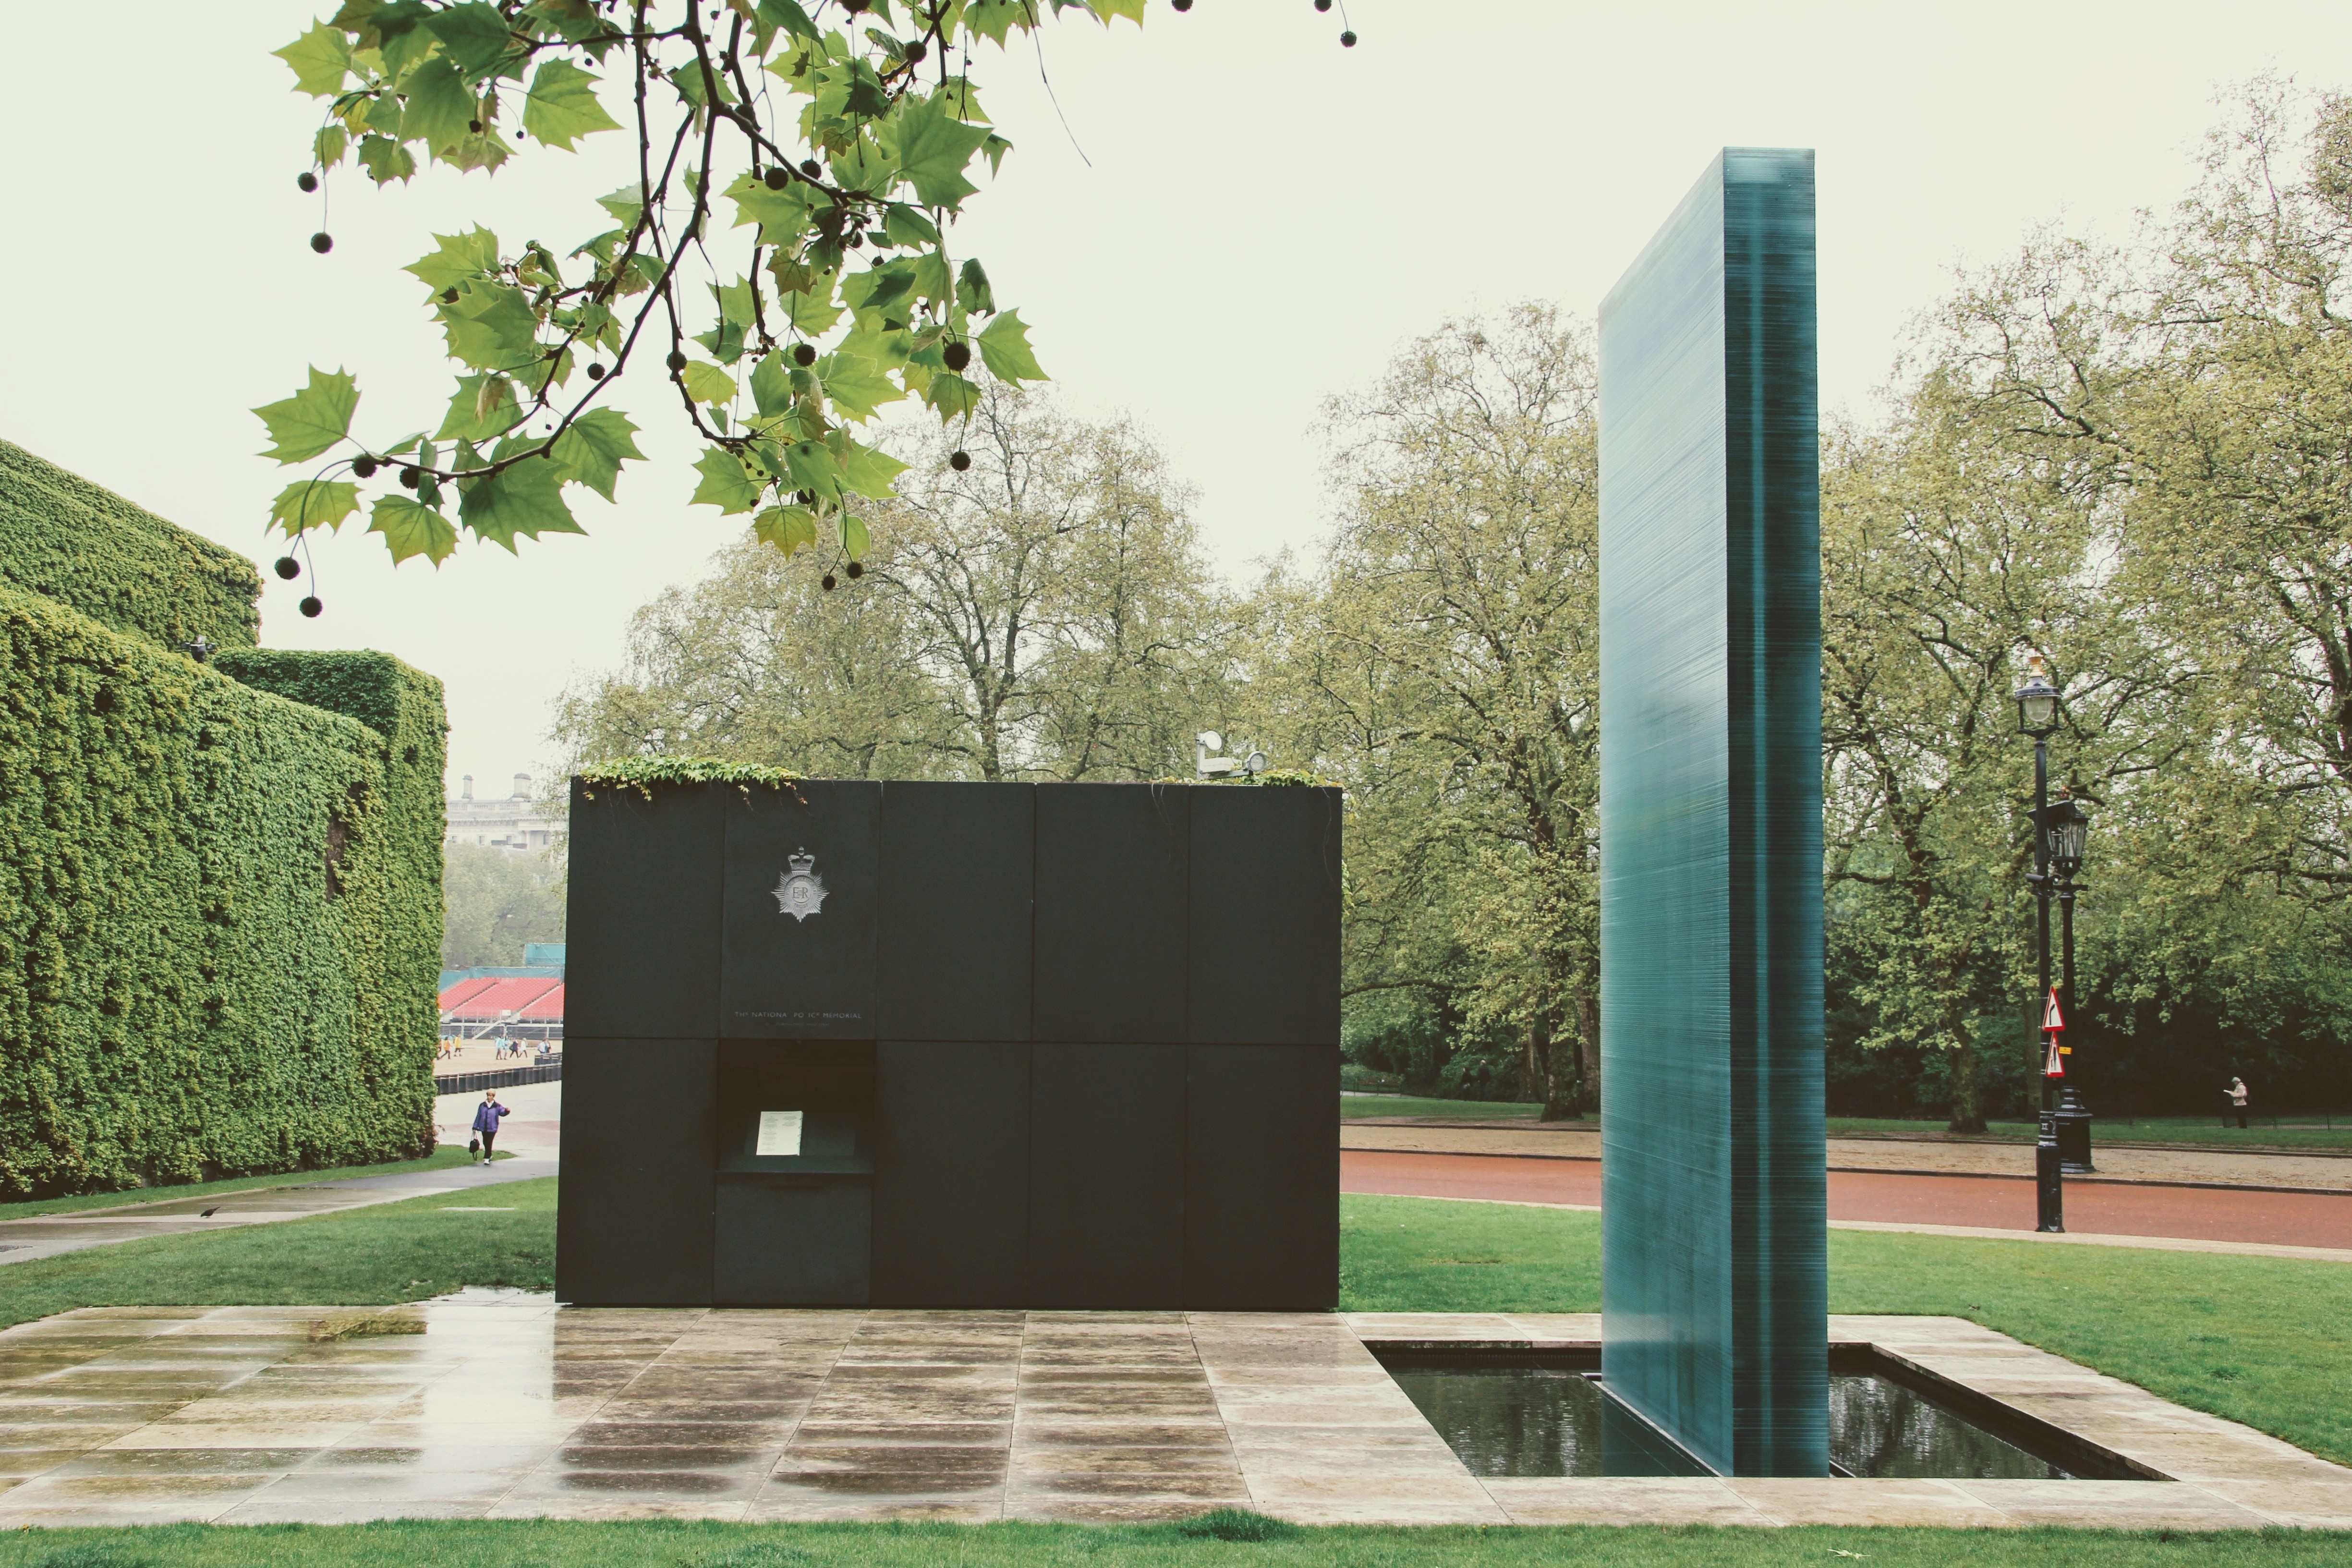
tree, grass, architecture, lawn, house, city, home, facade, london, memorial, estate, residential area, in commemoration